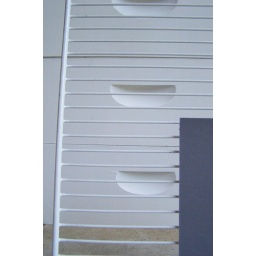
EV +1, ISO 400Freshly painted white bee hive boxes with white metal frame in front (gray card bottom right).